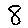
Label: 8